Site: brandenburg
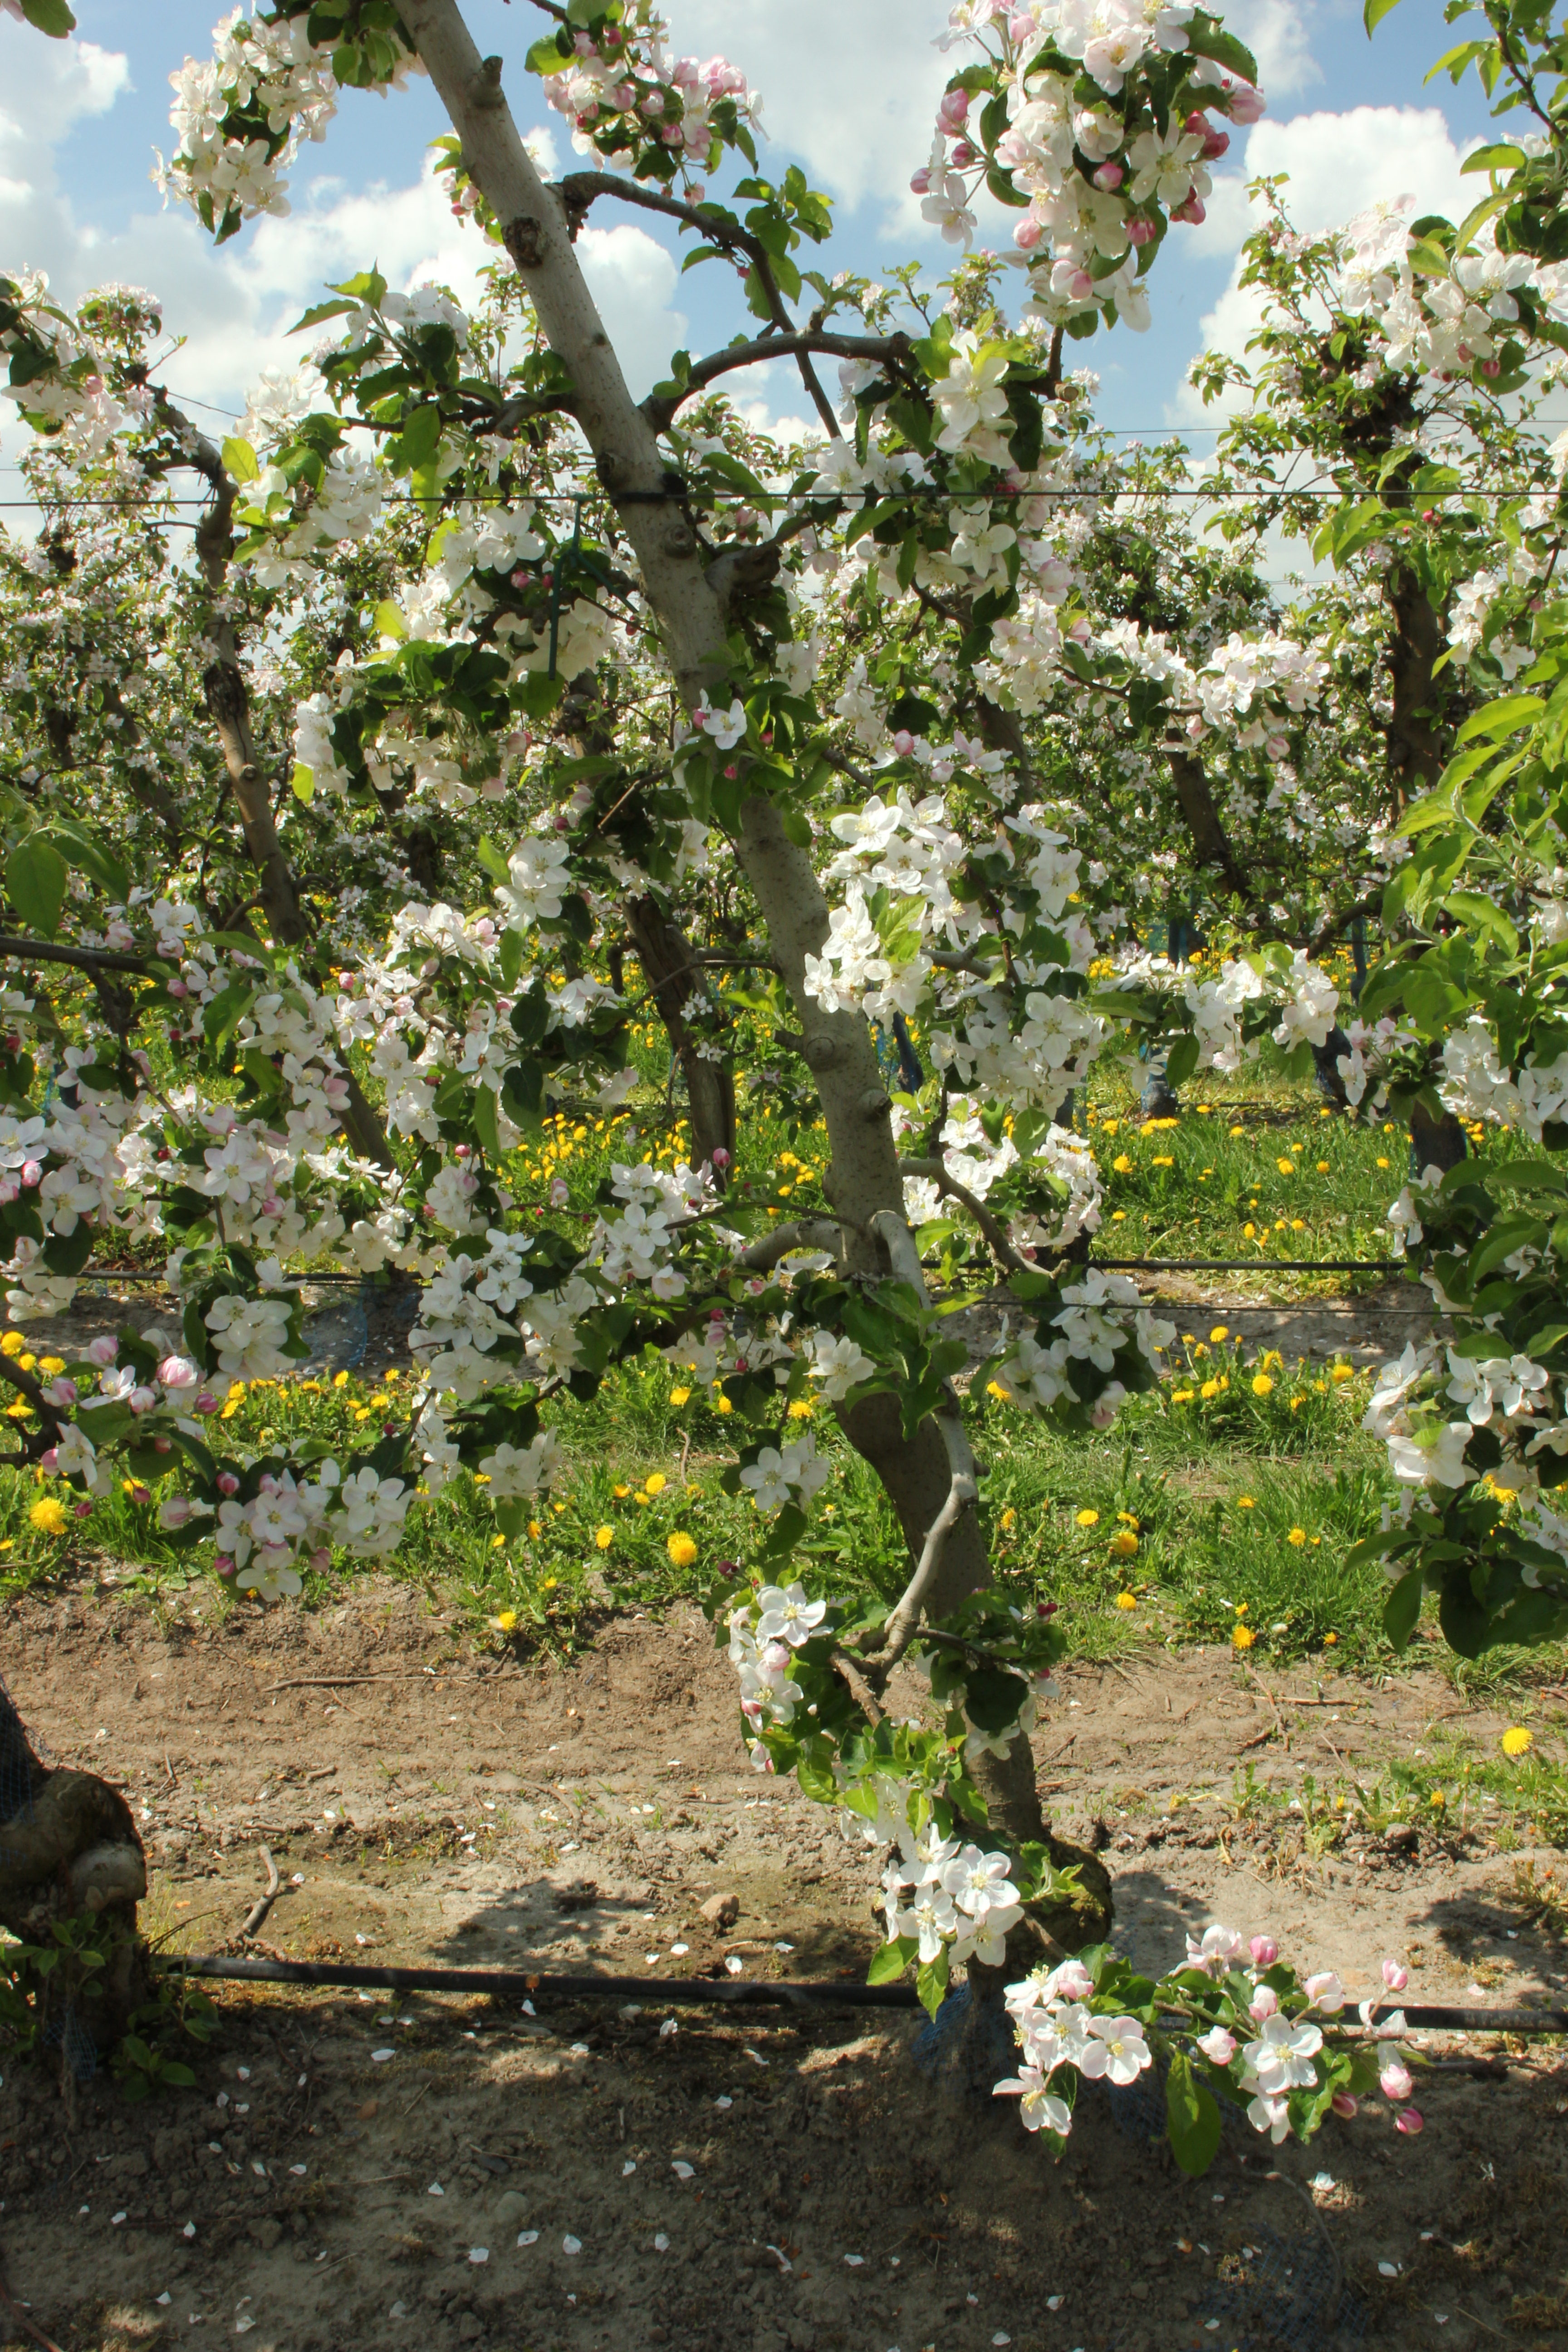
Growth stage (BBCH 65): Flowering